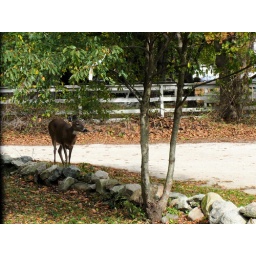
Hope that dang white dog isn't around today.